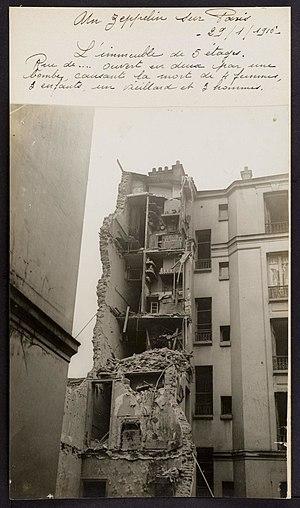
29 janvier 1916. Un zeppelin sur Paris. L'immeuble de 5 étages ouvert en deux par une bombe. L'adresse n'est pas indiquée en raison de la censure, mais il s'agit du 86 rue de Ménilmontant.
Cet article recense les bombardements aériens et d'artillerie lourde à grande puissance sur Paris et sa banlieue durant la Première Guerre mondiale.